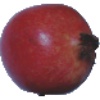
Label: pomegranate